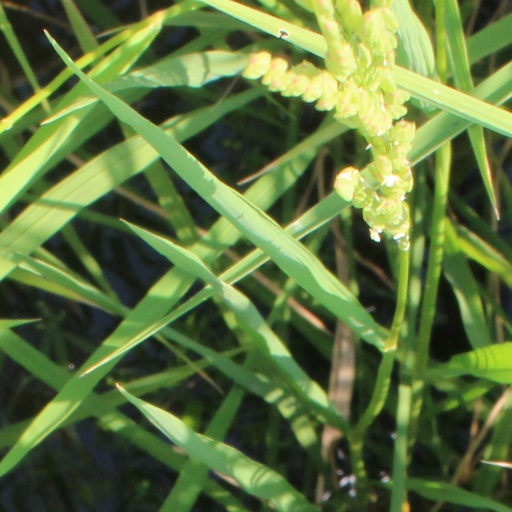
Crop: rice